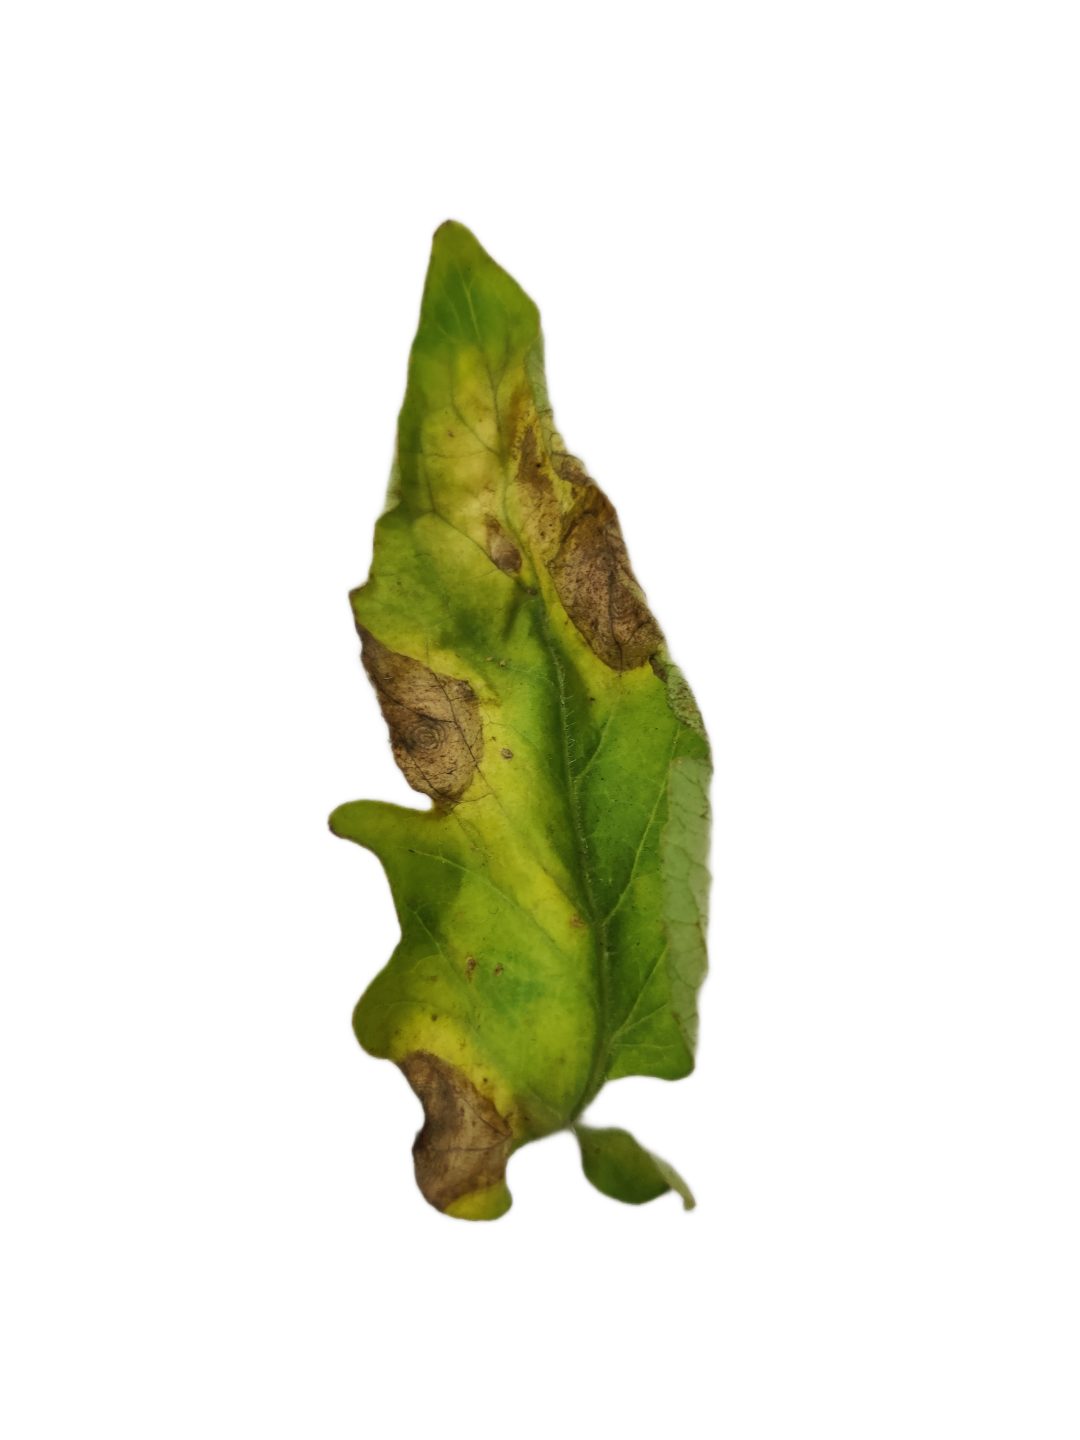
Crop: Tomato
Label: Downy_Mildew